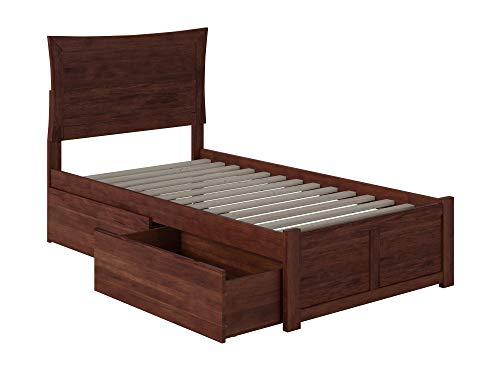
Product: Atlantic Furniture AR9012114 Metro Platform Bed with 2 Urban Bed Drawers, Twin XL, Walnut
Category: Home & Kitchen | Furniture | Kids' Furniture | Bed Frames, Headboards & Footboards
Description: Great Condition.
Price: $413.15
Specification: ASIN:B00TO39VY0|ShippingWeight:145pounds(Viewshippingratesandpolicies)|DateFirstAvailable:February15,2015